Gabe Vasquez

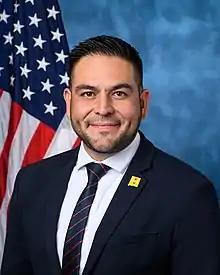
Official Portrait, 2023

Gabriel Vasquez (born August 3, 1984) is an American politician serving as the U.S. representative for New Mexico's 2nd congressional district since 2023. A member of the Democratic Party, he previously served on the Las Cruces City Council from 2017 to 2021. Vasquez's district covers southern New Mexico, including Las Cruces, Carlsbad, and the southern fourth of Albuquerque.